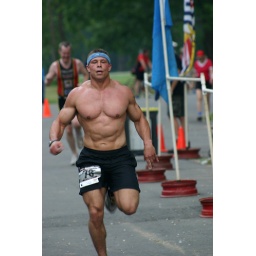
June 1st LR Sprint TRI with the swim in the ski lake and the bike and run on the NLR River trail